Vancouver Police Department

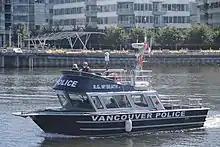

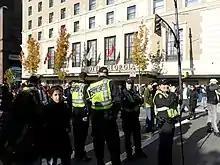
Vancouver Police at an Occupy Vancouver gathering

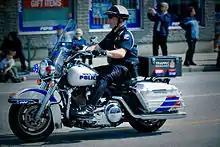
A Vancouver Police Department officer on a motorbike

Led by Deputy Chief Constable Fiona Wilson since 2021 and until August 2025, when she will assume command of the Victoria Police Department.